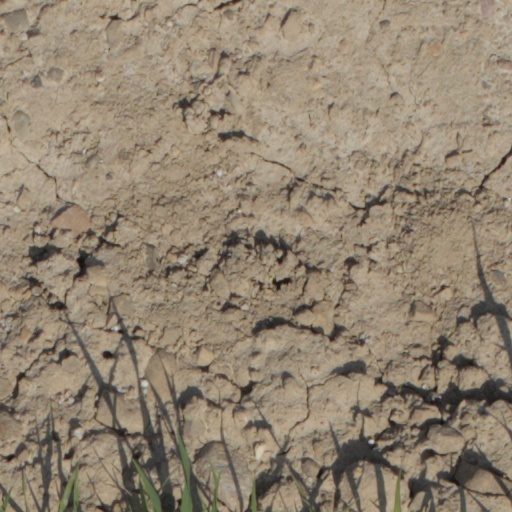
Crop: wheat